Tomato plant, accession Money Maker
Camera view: horizontal (90 deg, fisheye); turntable rotation: 150 degrees
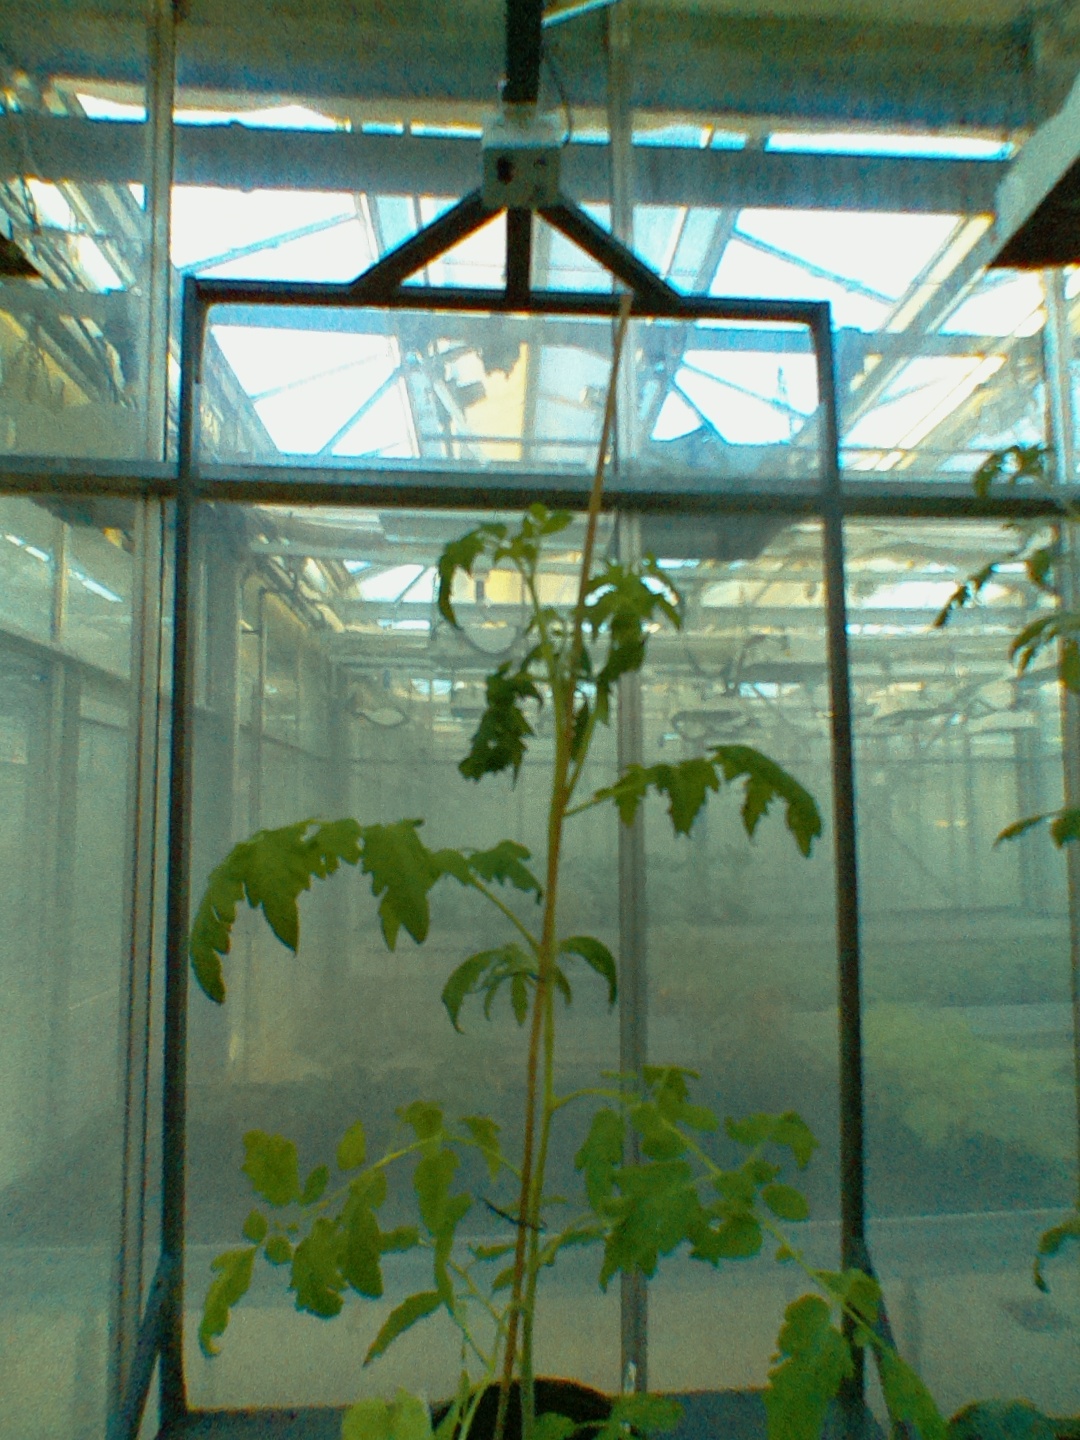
BBCH growth stage 53: 3 inflorescences visible